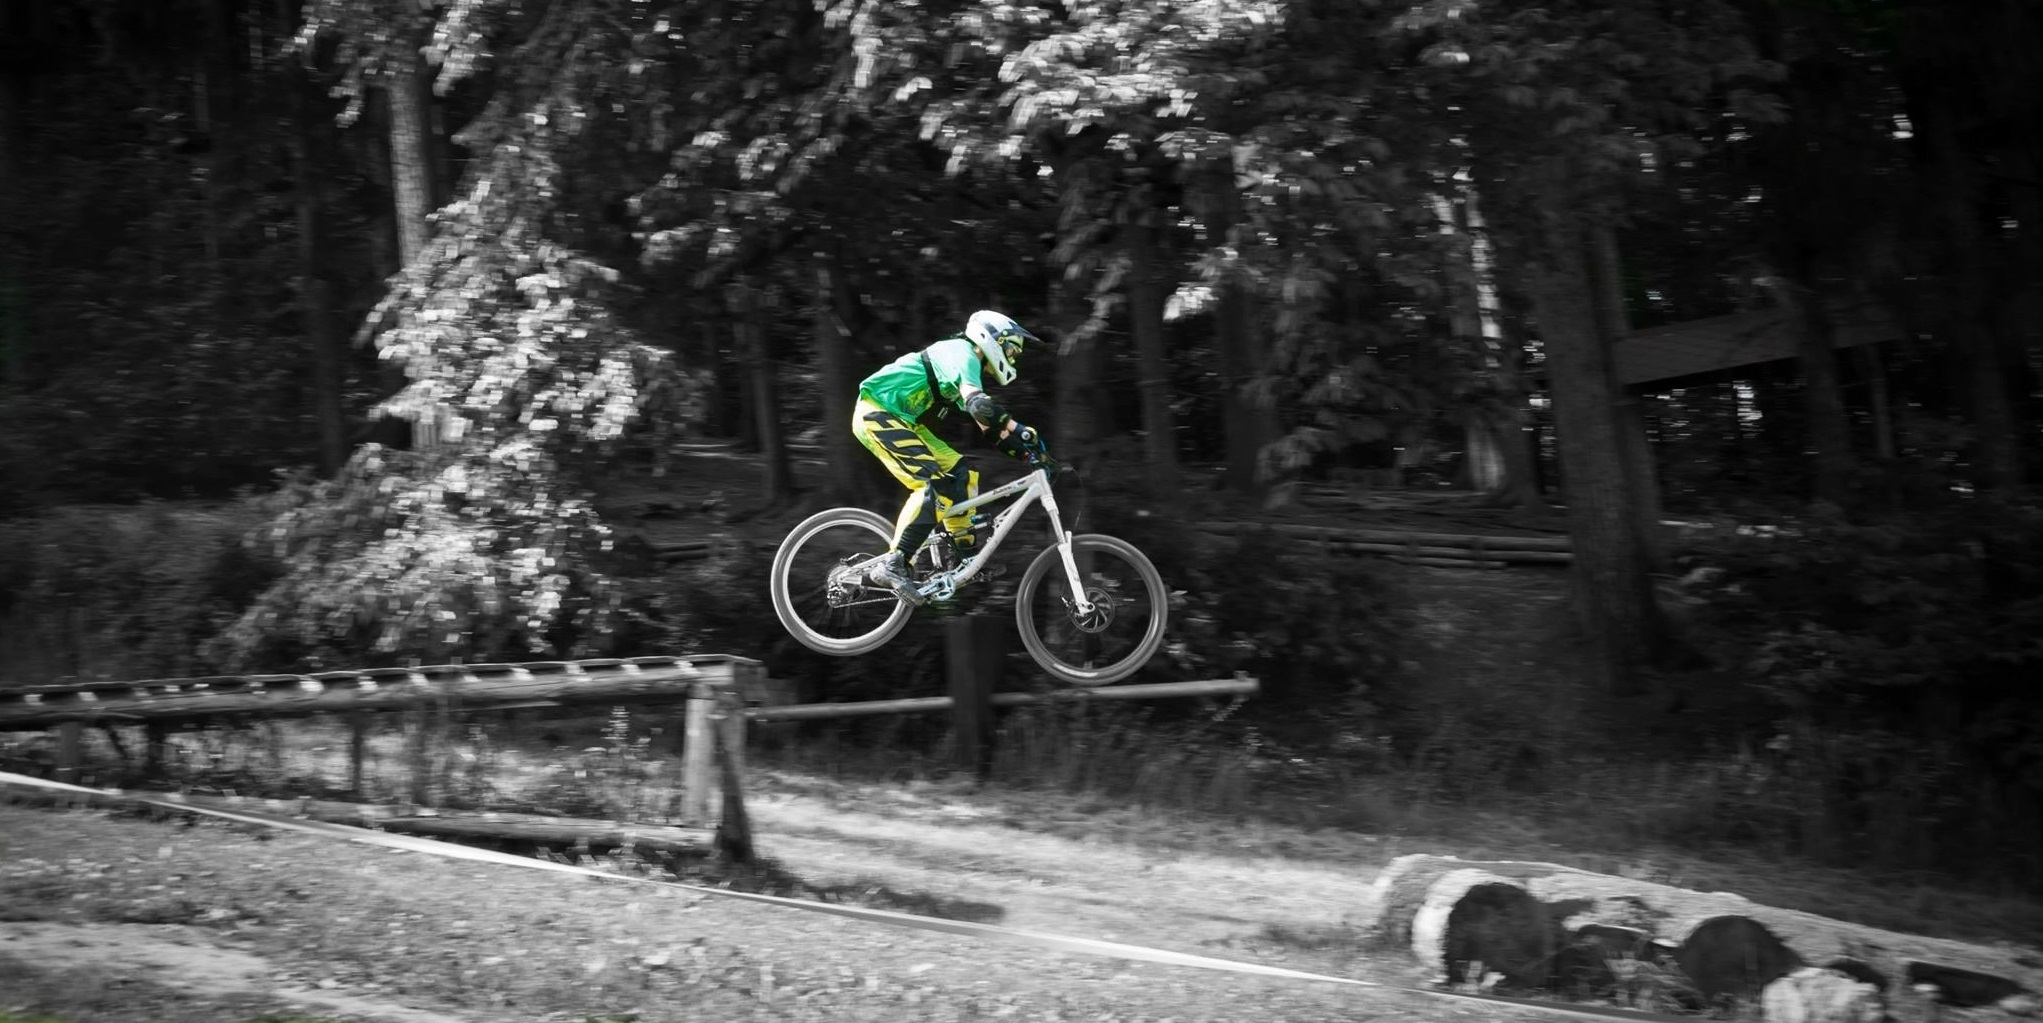
black and white, woman, sport, bicycle, bike, vehicle, exercise, monochrome, extreme sport, tourism, route, life, sports equipment, mountain bike, cycling, september, sports, downhill, way, october, trails, freeride, enduro, the path, mountain biking, cycle path, fresh air, cycling road, cycle route, monochrome photography, means of communication, cycle sport, downhill mountain biking, bicycle motocross, sport autumn